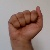
The image shows a hand gesture representing the letter 'A' in Indian Sign Language.